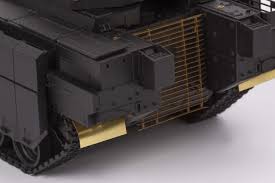
Label: BMP